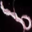
Label: worm